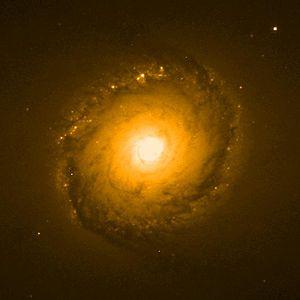
NGC 1512 est une galaxie spirale barrée située dans la constellation de l'Horloge à environ 41 millions d'années-lumière de la Voie lactée. Elle a été découverte par l'astronome australien James Dunlop en 1826.